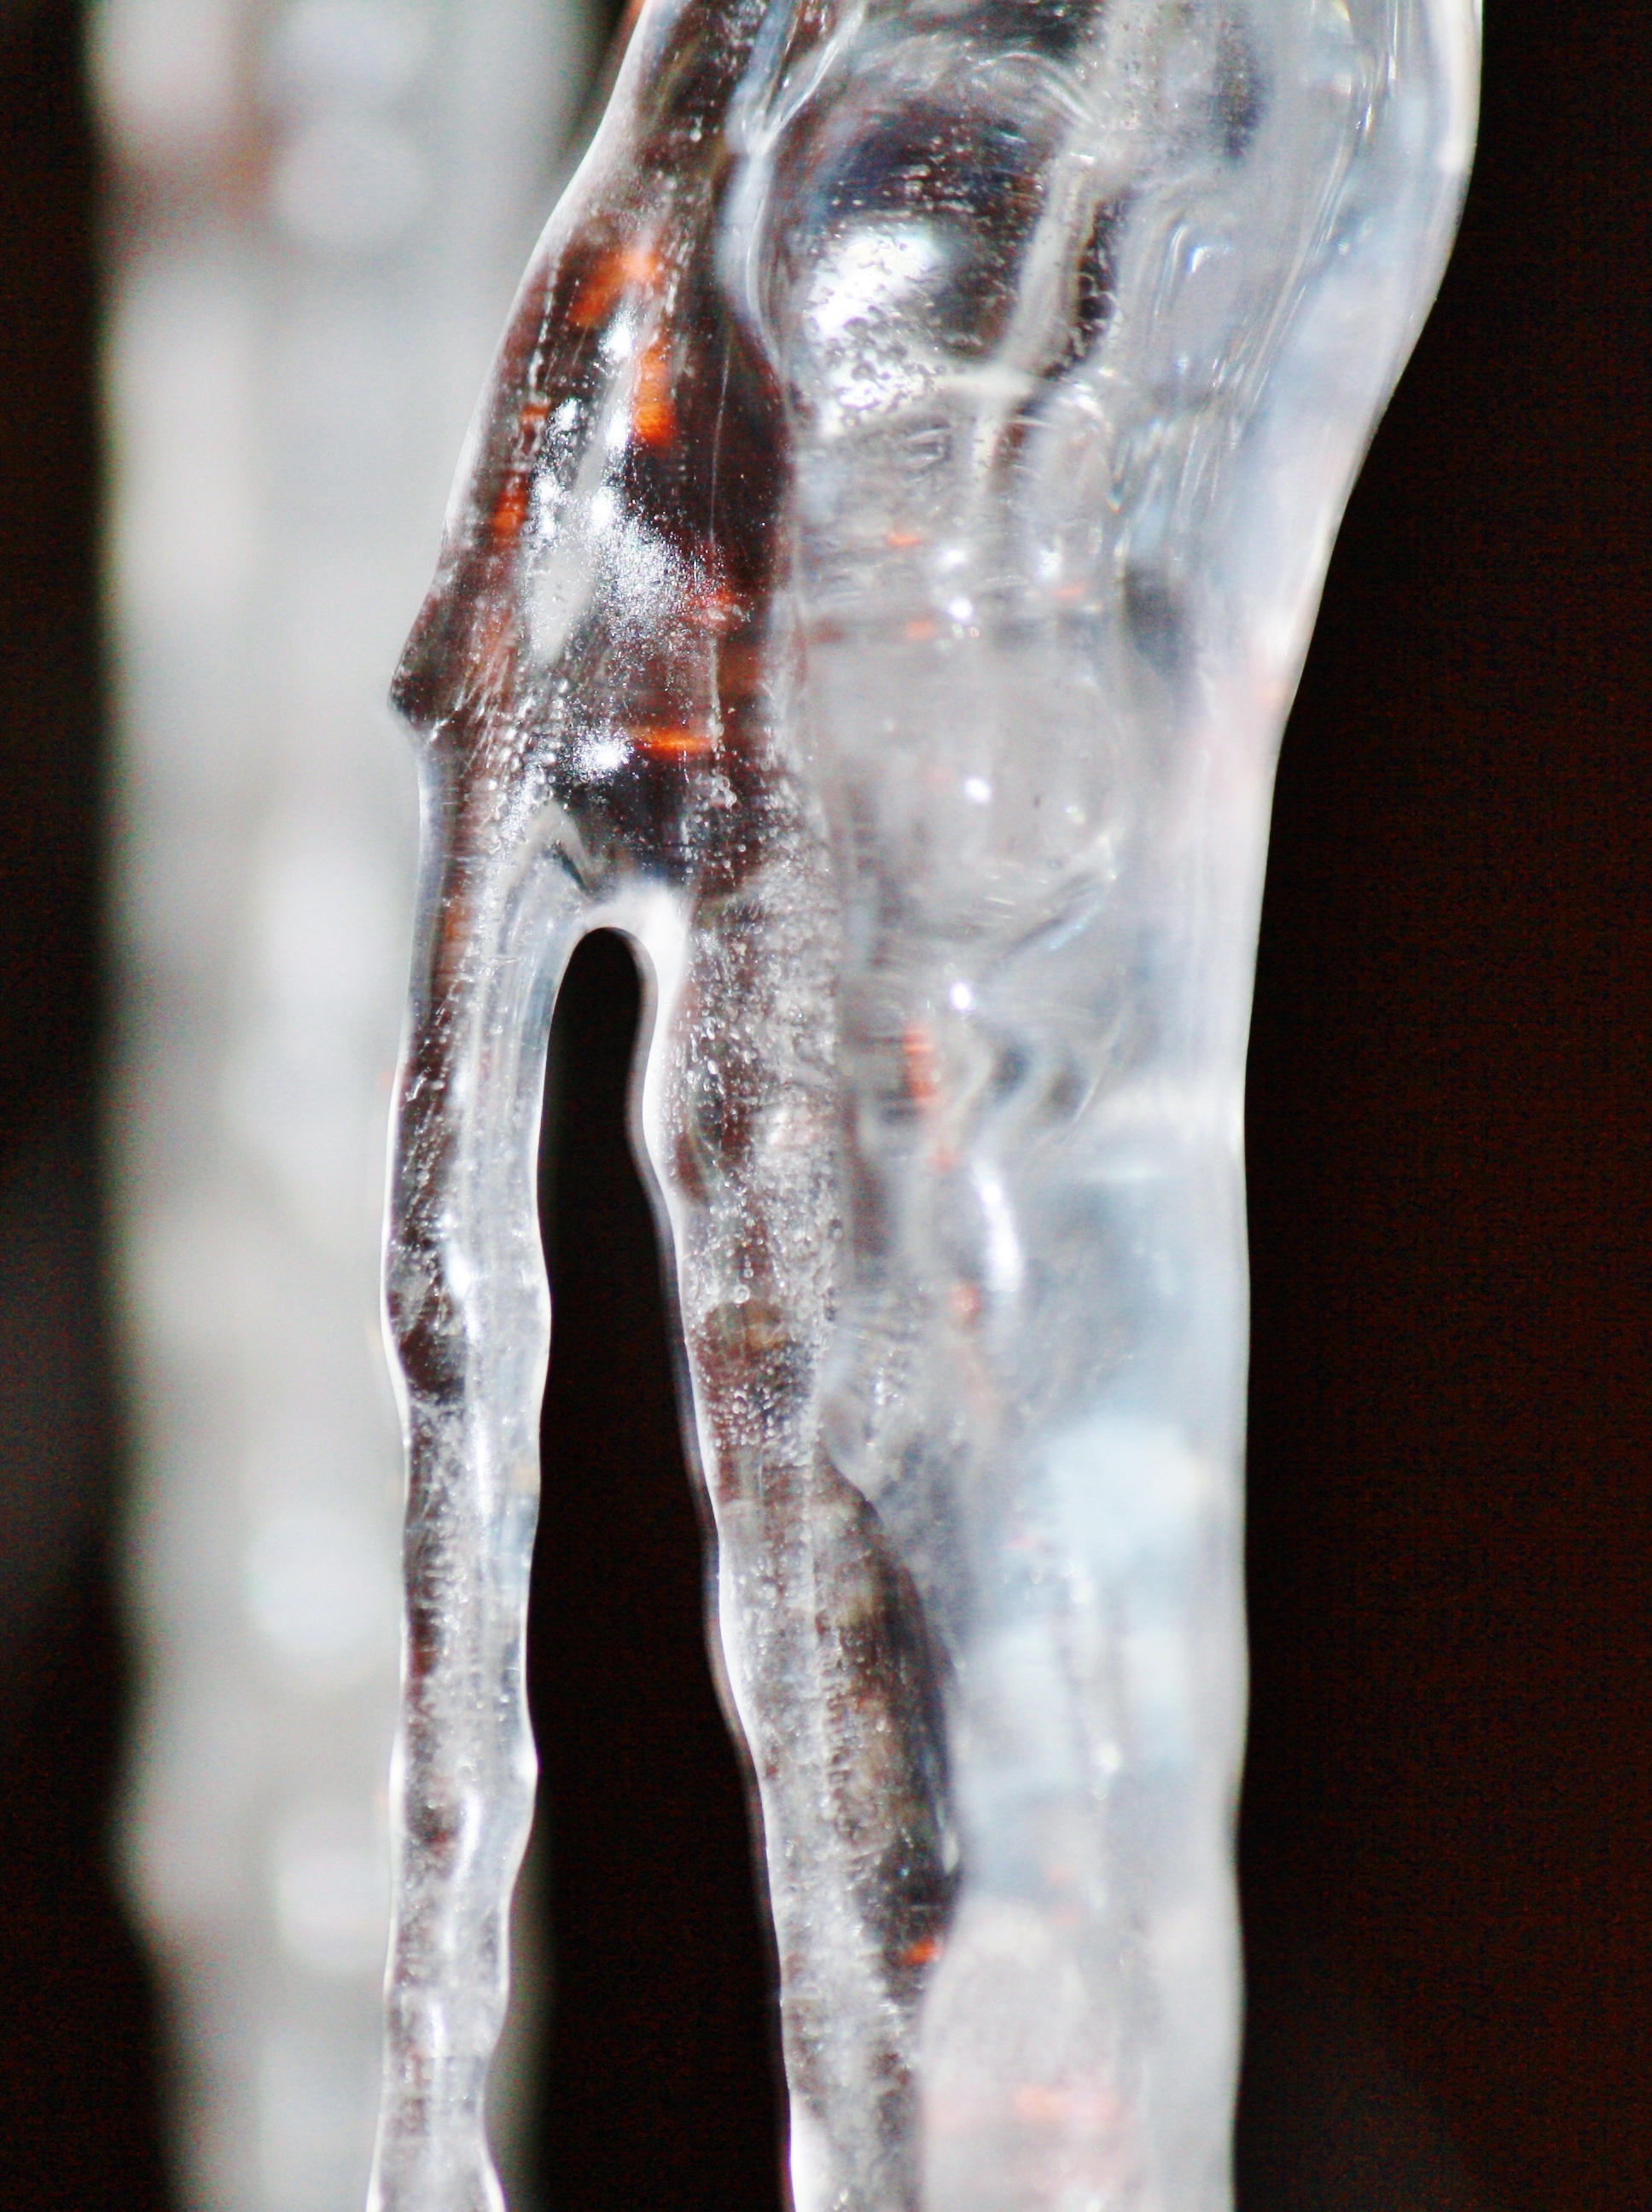
cold, winter, ice, close up, icicle, freezing, macro photography